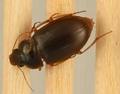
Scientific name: Amara quenseli
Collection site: Onaqui Site (ONAQ), plot ONAQ_005